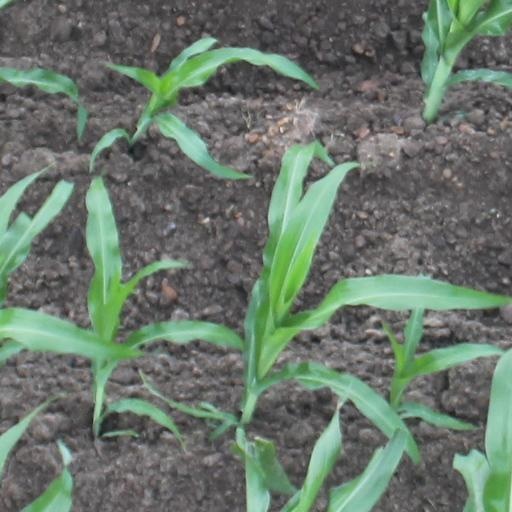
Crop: maize; corn